Roman legion

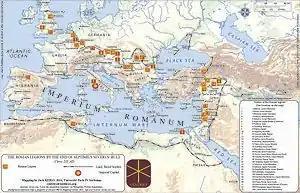
Map of Roman legions by 212 AD

In the Later Roman Empire, the number of legions was increased and the Roman army expanded. There is no evidence to suggest that legions changed in form before the Tetrarchy, although there is evidence that they were smaller than the paper strengths usually quoted. The final form of the legion originated with the elite "legiones palatinae" created by Diocletian and the Tetrarchs. These were infantry units of around 1,000 men rather than the 5,000, including cavalry, of the old legions. The earliest "legiones palatinae" were the "Lanciarii", "Joviani", "Herculiani" and "Divitenses".